Frances McDormand

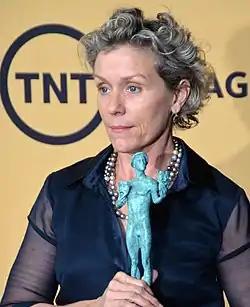
McDormand in 2015

Frances Louise McDormand (born Cynthia Ann Smith; June 23, 1957) is an American actress and film producer. In a career spanning over four decades, McDormand has received numerous accolades, including four Academy Awards, two Primetime Emmy Awards, and one Tony Award, making her one of the few performers to achieve the "Triple Crown of Acting". Additionally, she has received three BAFTA Awards, two Golden Globe Awards, four Screen Actors Guild Awards, and seven Critics' Choice Awards. Recognized for her roles in small-budget independent films, McDormand's worldwide box office gross exceeds $2.2 billion.